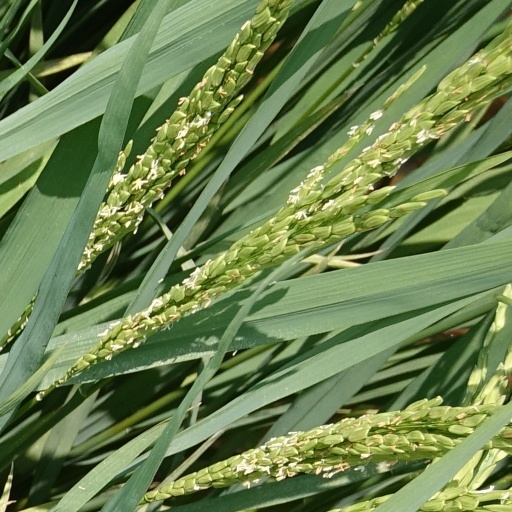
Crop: rice